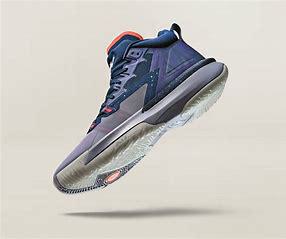
Brand: Jordan
Model: Zion 1